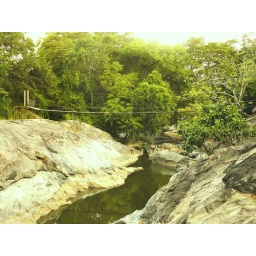
Suspended bridge above the river